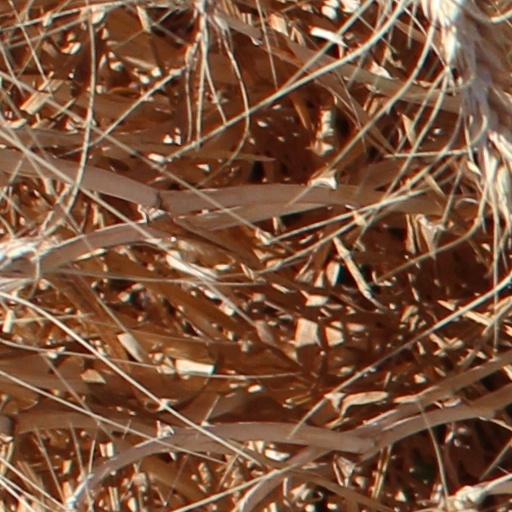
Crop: wheat